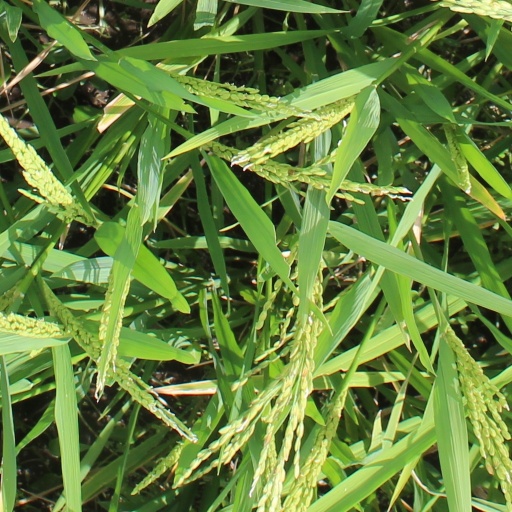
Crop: rice